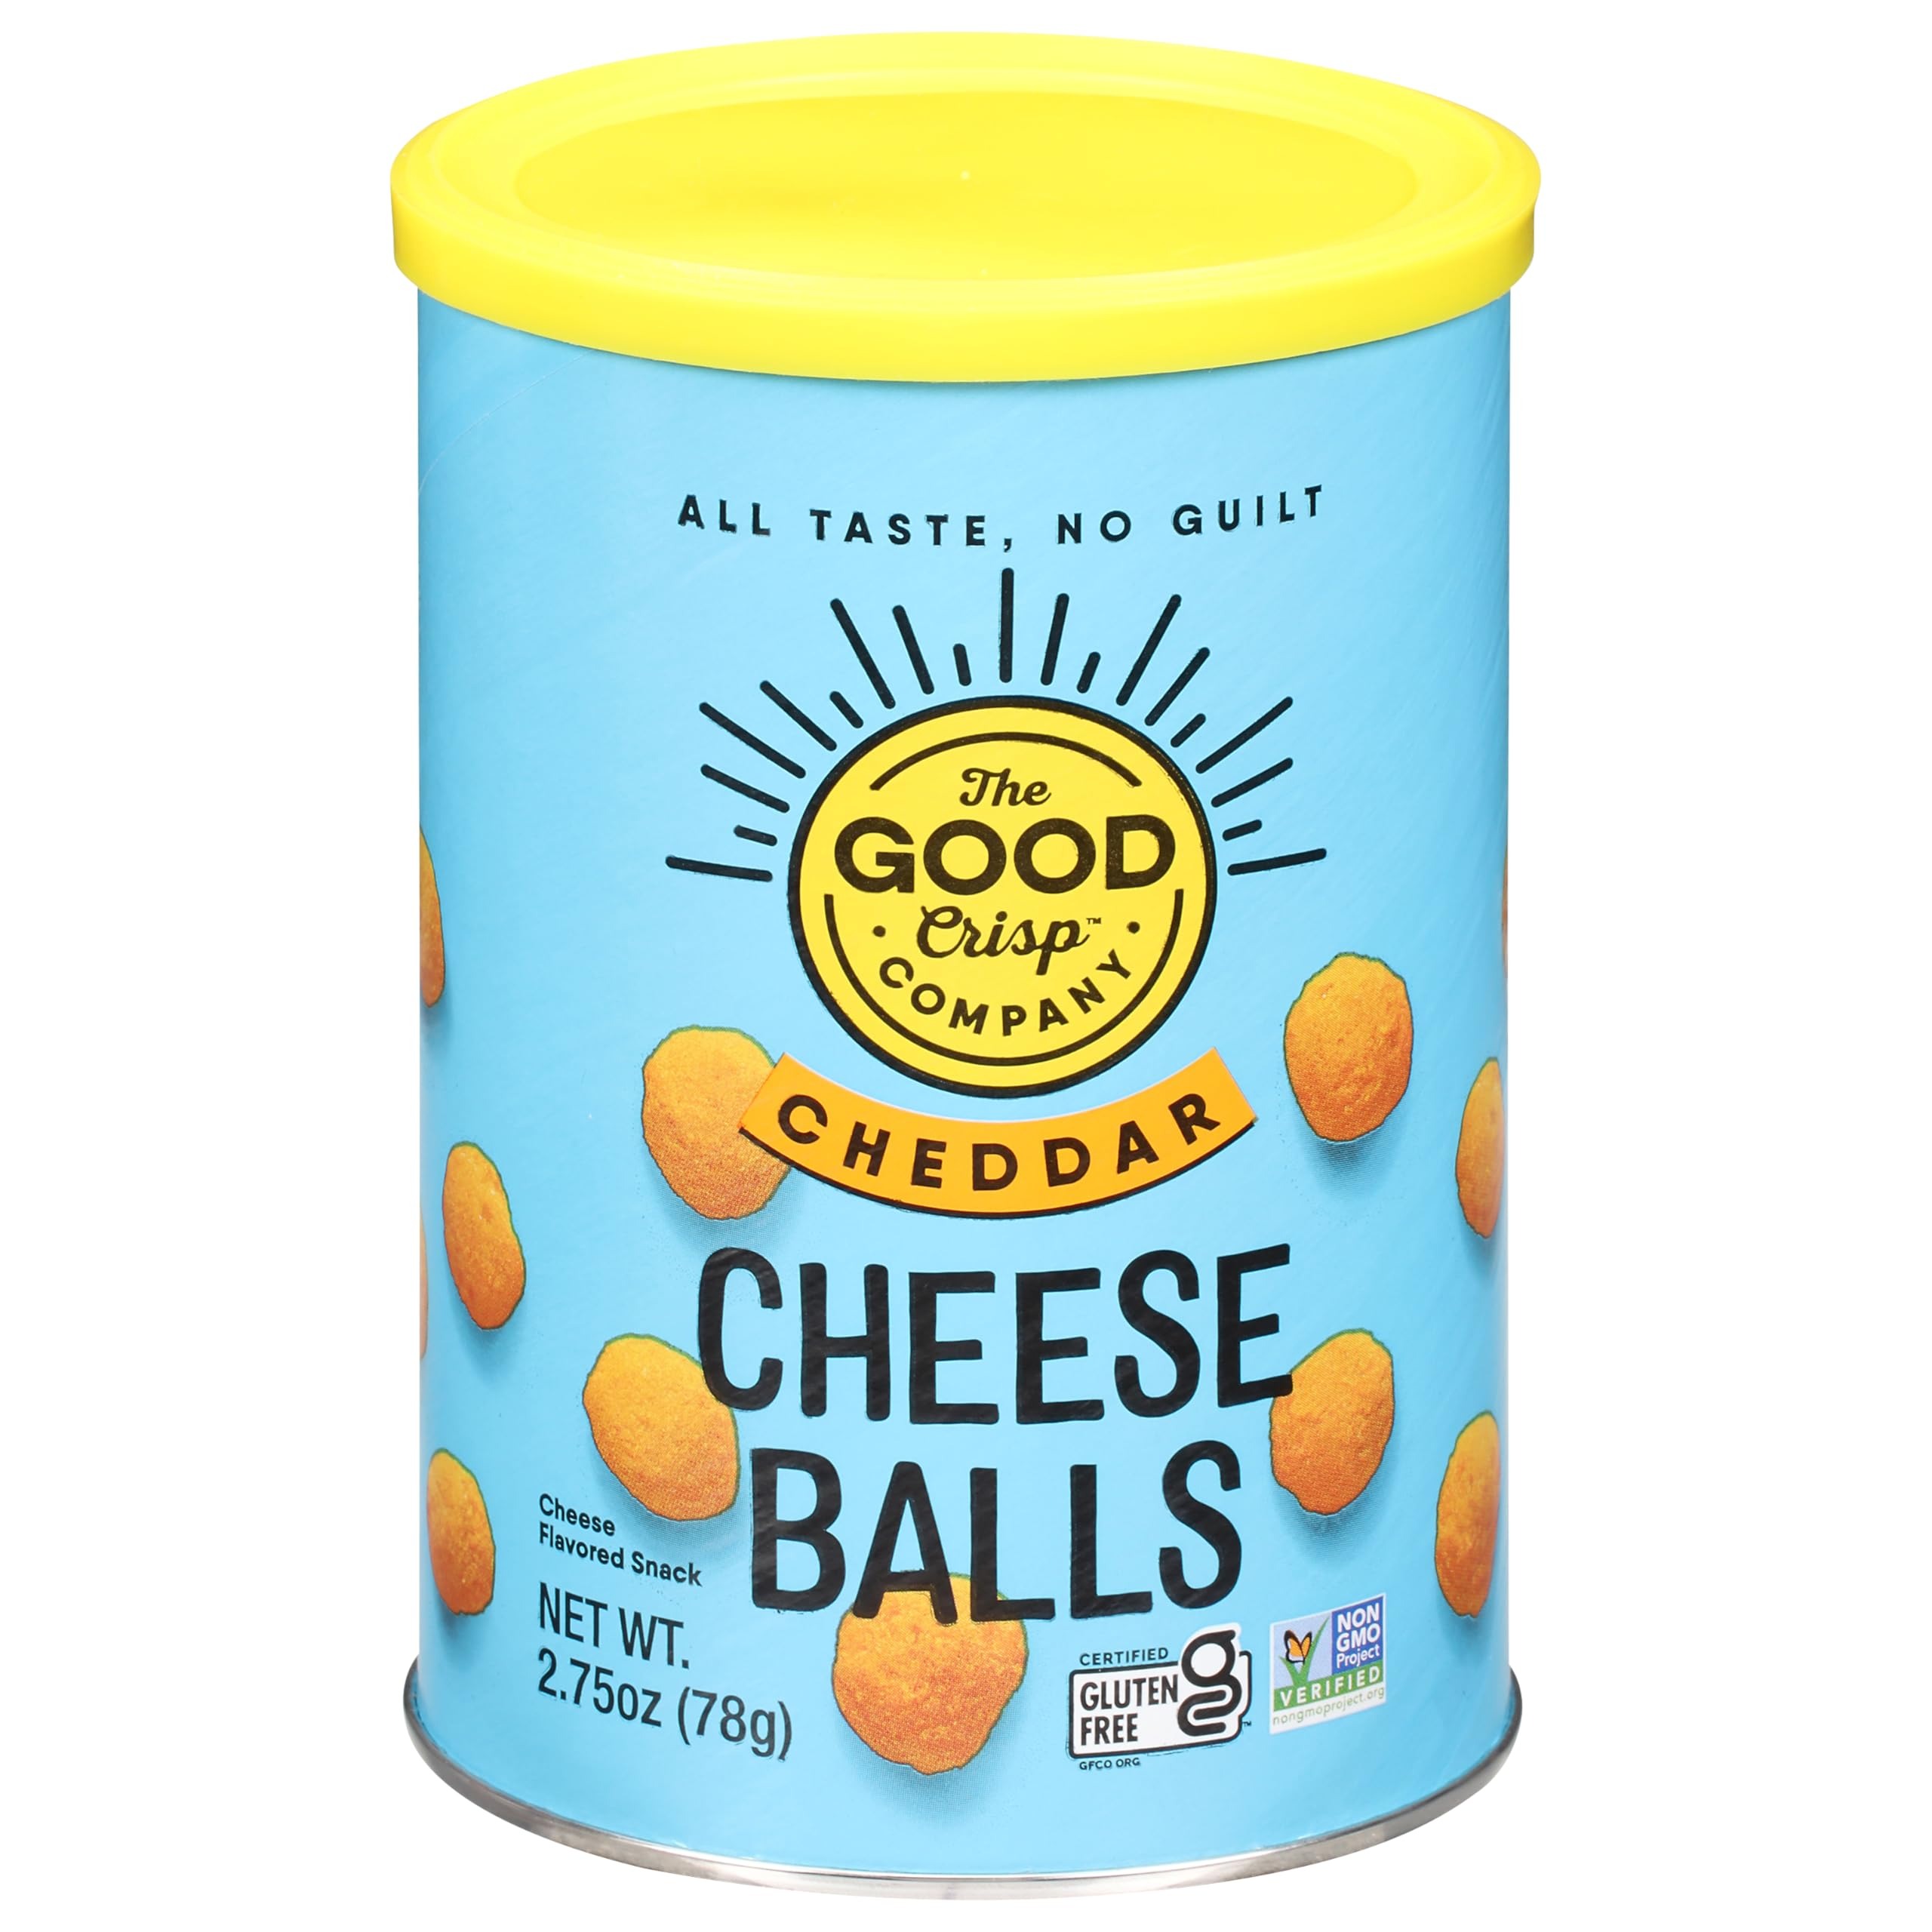
Item Name: THE GOOD CRISP COMPANY Cheddar Cheese Balls, 2.75 OZ
Bullet Point: THE GOOD CRISP COMPANY Cheddar Cheese Balls, 2.75 OZ
Value: 2.75
Unit: Ounce

Price: 7.34